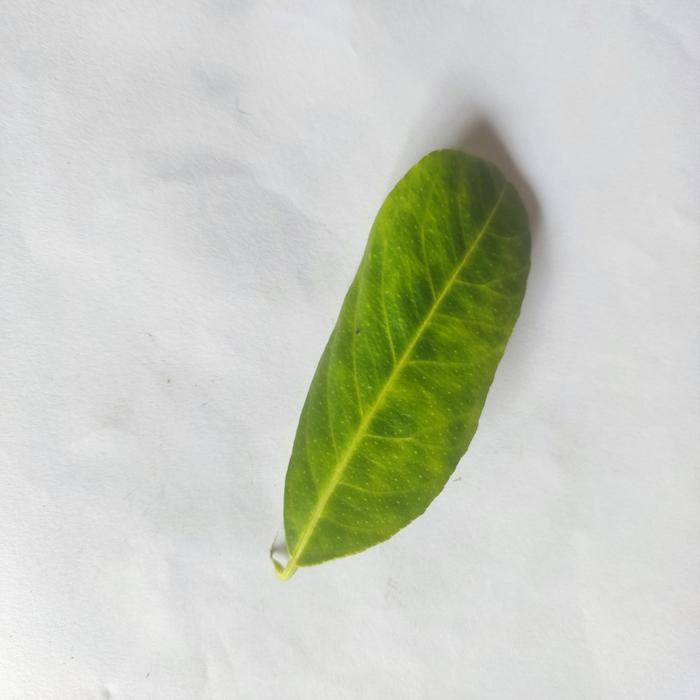
Crop: Lemon
Leaf condition: Citrus